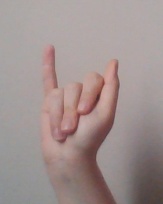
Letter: meem